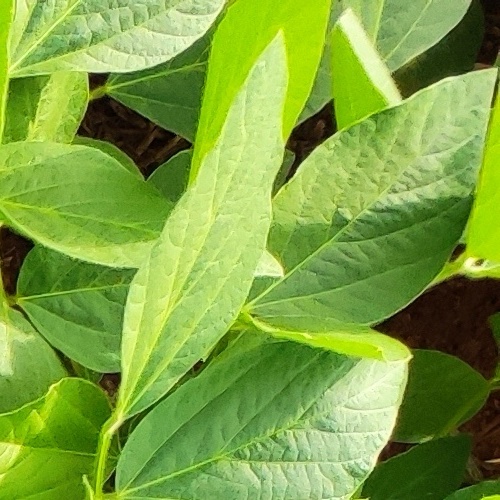
Label: Healthy